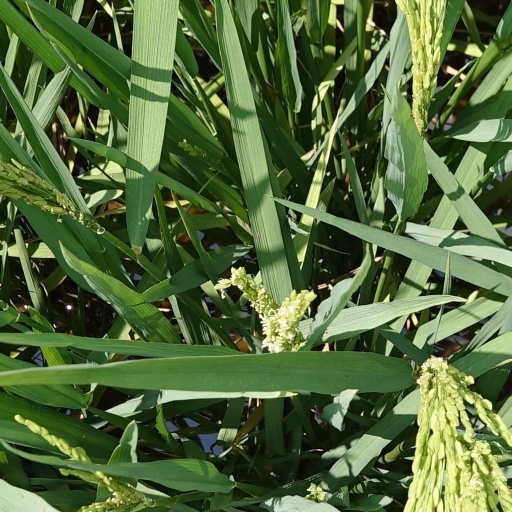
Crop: rice